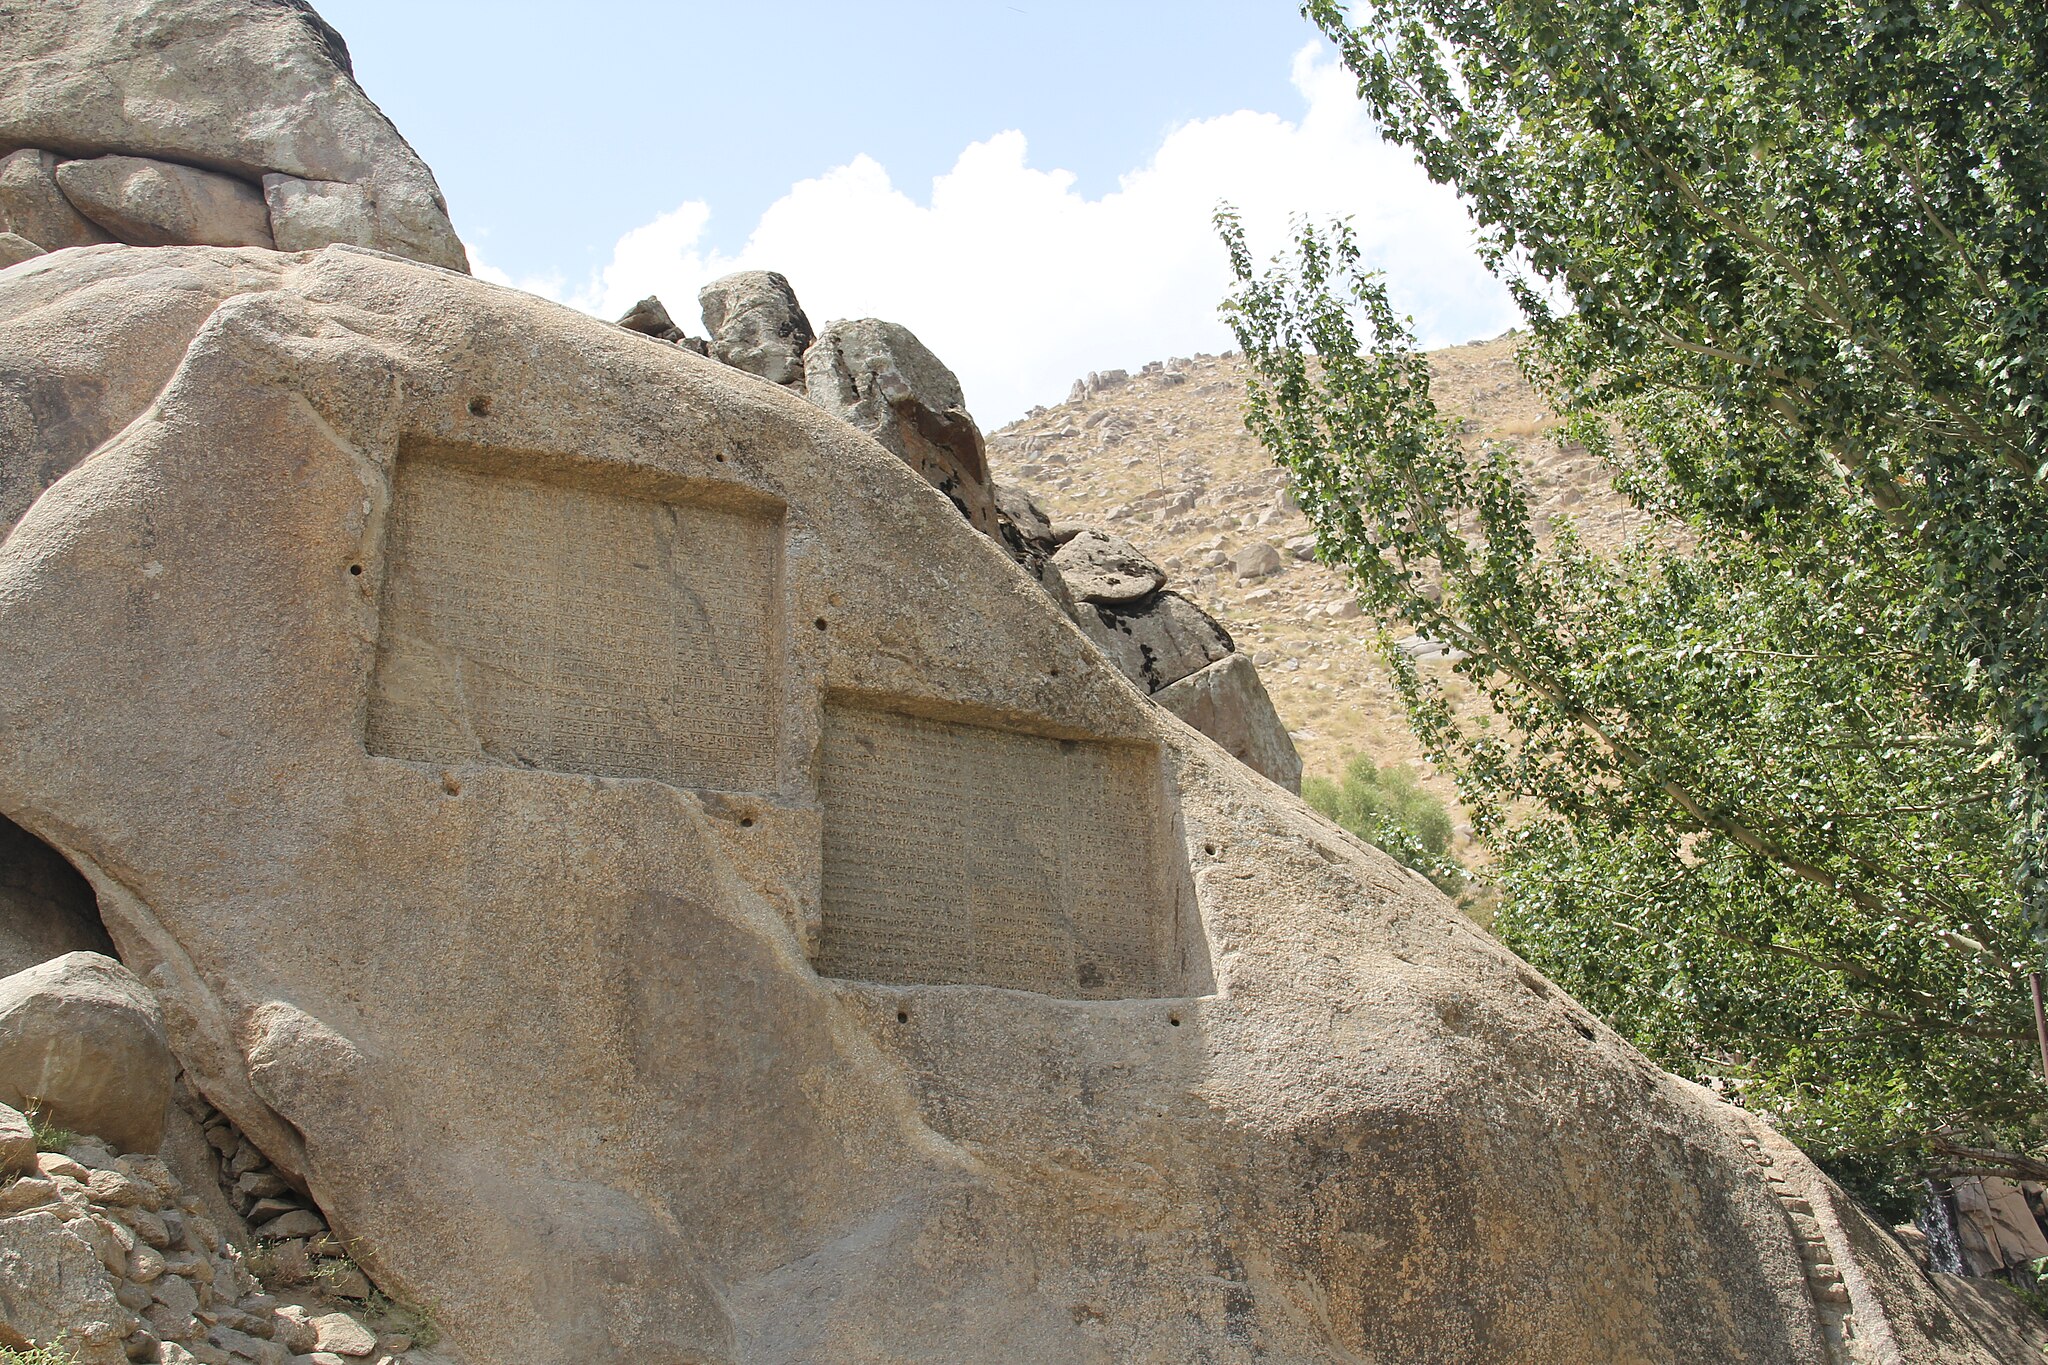
Title: Ganj Nameh-Hamedan
Description: Ganj Nameh inscriptions
Date: 2011-08-25
Categories: Taken with Canon EOS 60D, Ganj Nameh inscriptions, Self-published work